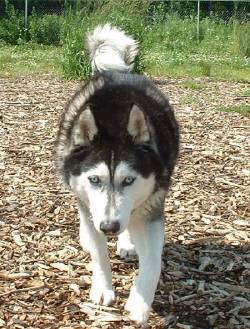
Label: dog